Ashleigh McIvor

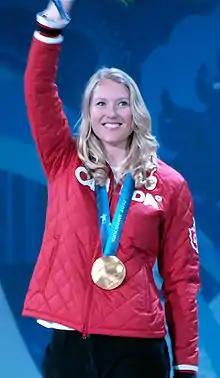
McIvor at the 2010 Winter Olympics

Ashleigh McIvor DeMerit (born September 15, 1983) is a Canadian retired freestyle skier currently residing in Whistler, British Columbia. McIvor was a member of the Canadian national ski cross team and became the first gold medal winner of women's ski cross at the 2010 Winter Olympics. She is also a former world champion in ski cross and has a second-place finish at the Winter X Games to her credit as well.